Double Writing (Petty)

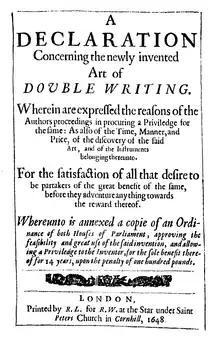
Title page of "Double Writing" 1648

A Declaration Concerning the newly invented Art of Double Writing was a pamphlet of 6 leaves, written by Sir William Petty (1623–1687) and first published in 1648. It contained information regarding his invention of the "Art of Double Writing", especially a claim for patent rights. It did not contain any information on what his invention exactly was.